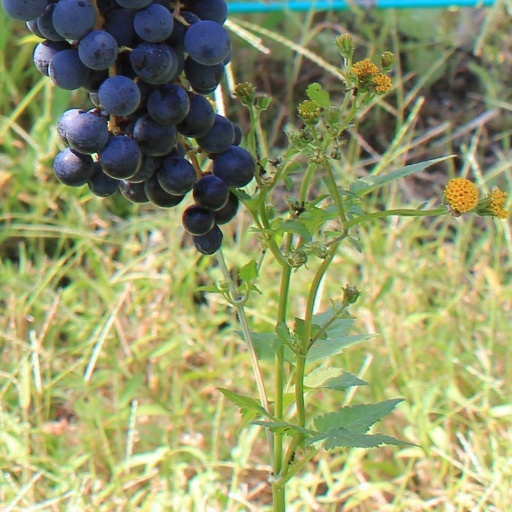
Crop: grape